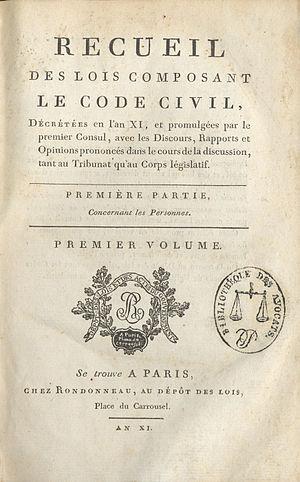
Frontispice du tome I/9 du livre Recueil des lois composant le Code civil avec les discours des orateurs du gouvernement. Publication au fur et à mesure des travaux, avant la numérotation des articles. Русский: Титульный лист: Сборник законов, составляющих Гражданский кодекс, изданных в XI году [т.е. от 1792 года] и подписанных первым Консулом, вместе с речами, докладами и мнениями, высказанными в процессе обсуждения как в Трибунате, так и в Законодательном корпусе. Первая часть. Относящаяся к [правам] личности. Первый том. Издано в Париже, у Рондонно, в издательстве законов, площадь Каррузель. Год XI.
Le Code civil des Français, appelé usuellement « Code civil », « Code Napoléon » ou encore « Code napoléonien », est un code juridique qui regroupe les lois relatives au droit civil français, c’est-à-dire l'ensemble des règles qui déterminent le statut des personnes, celui des biens et celui des relations entre les personnes privées.
Le code civil belge est une compilation de lois et règles régissant les matières du droit civil en Belgique.